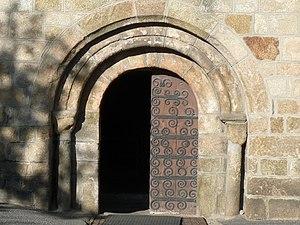
Portail de l'église d'Odeillo, Font-Romeu, Pyrénées-Orientales, France